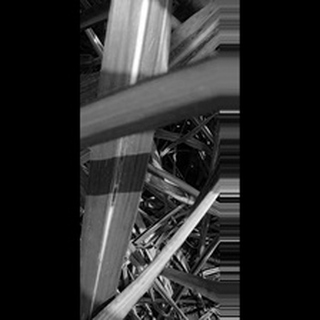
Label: sugarcane_red_rot